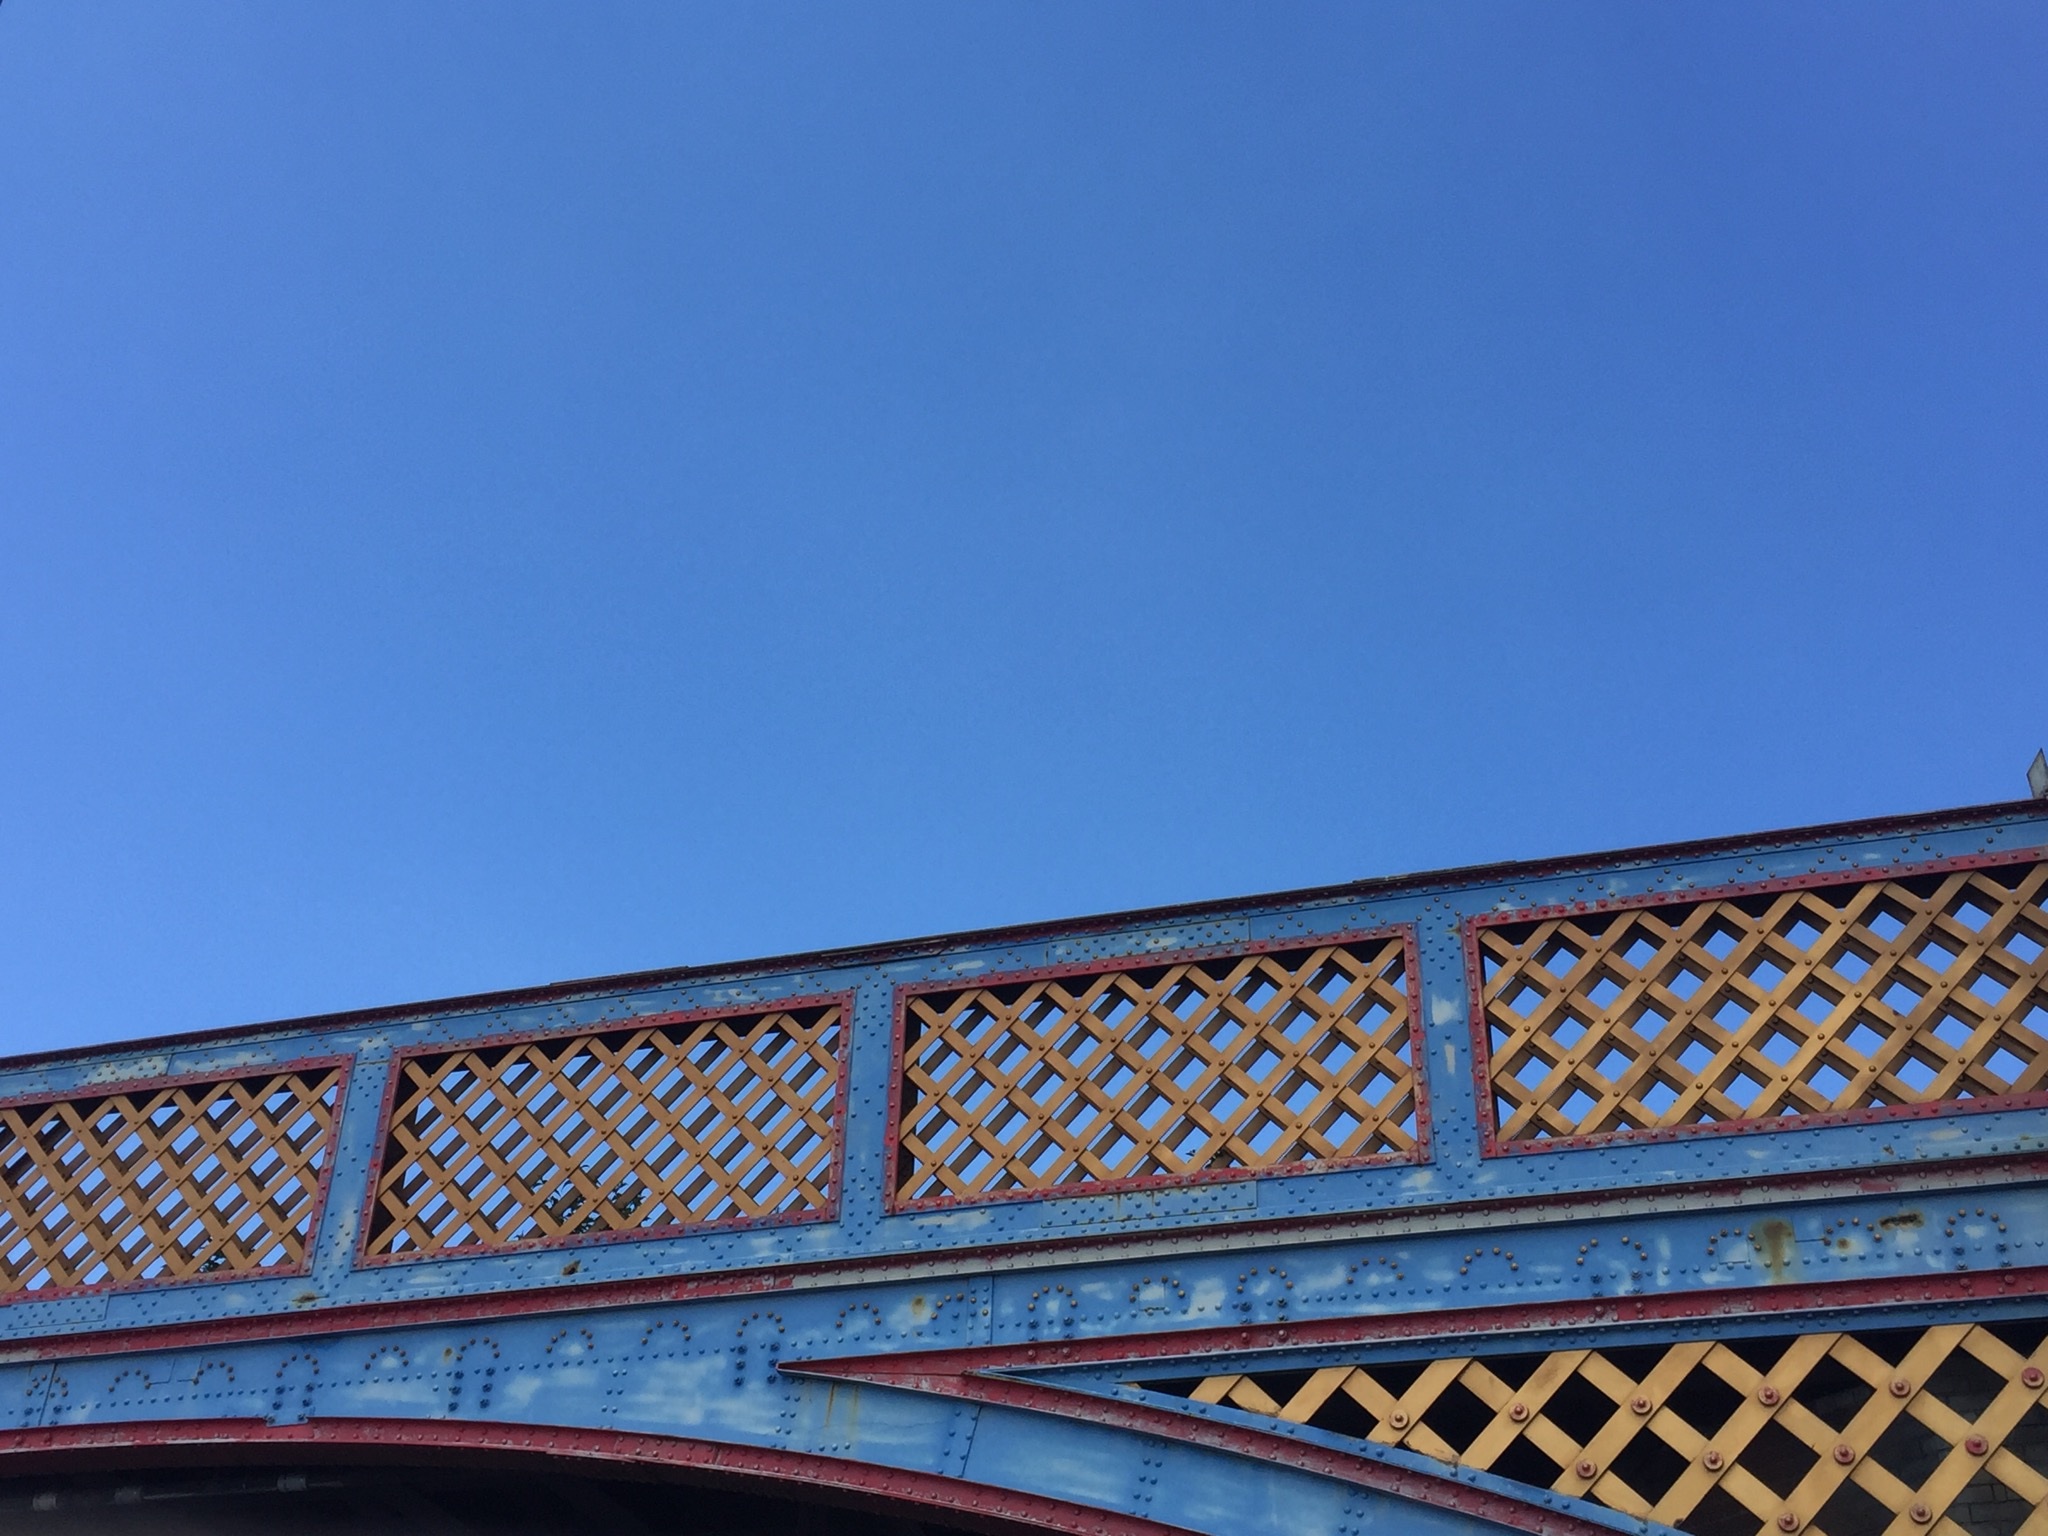
architecture, structure, sky, bridge, roof, line, landmark, facade, blue, stadium